FIFA Football 2003

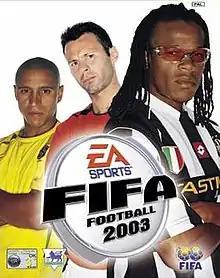
PAL region cover art, featuring (left to right) Real Madrid's Roberto Carlos, Manchester United's Ryan Giggs and Juventus's Edgar Davids

FIFA Football 2003, known as FIFA Soccer 2003 in North America, and simply FIFA 2003 is a football simulation video game produced by Electronic Arts and released by EA Sports. It was released in 2002.